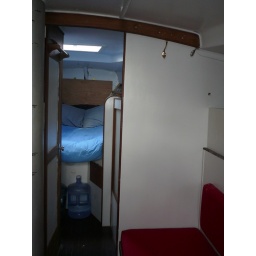
View of fore berth from mid cabin - notice ample storage space under bed for water jugs